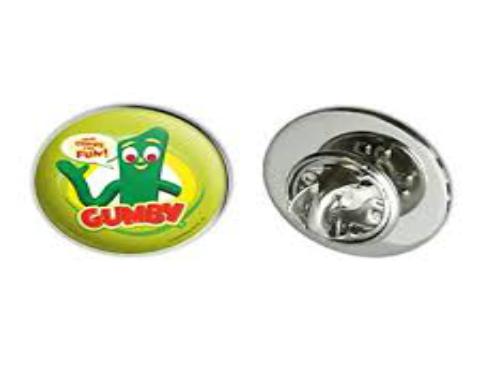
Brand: gumby
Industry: Clothes